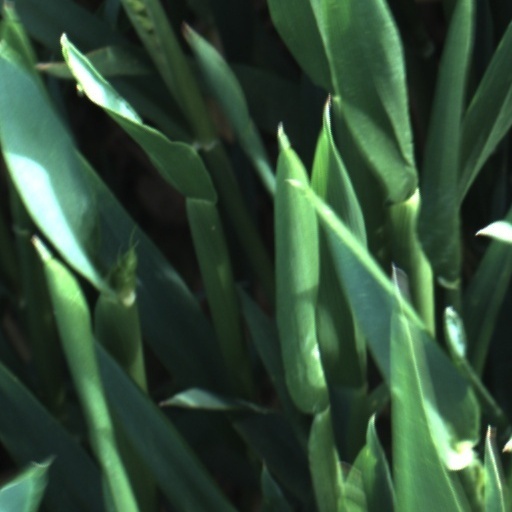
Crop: wheat